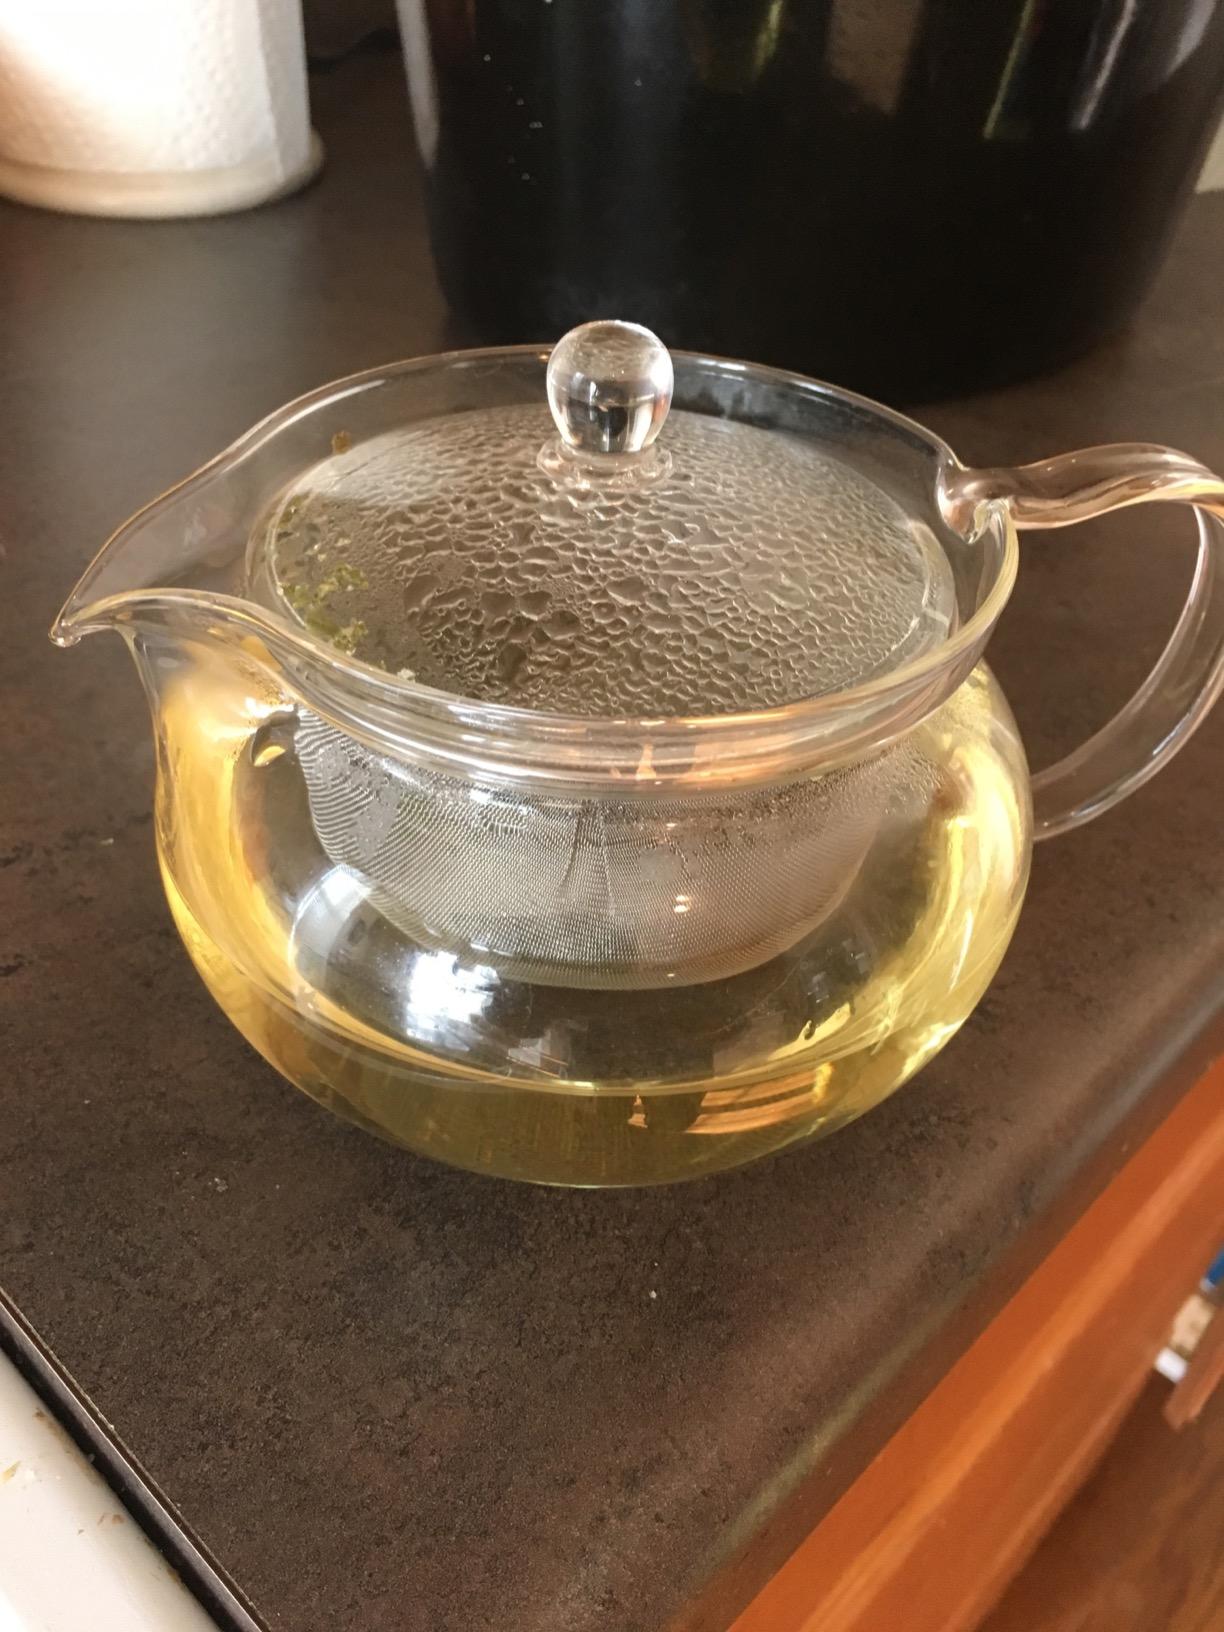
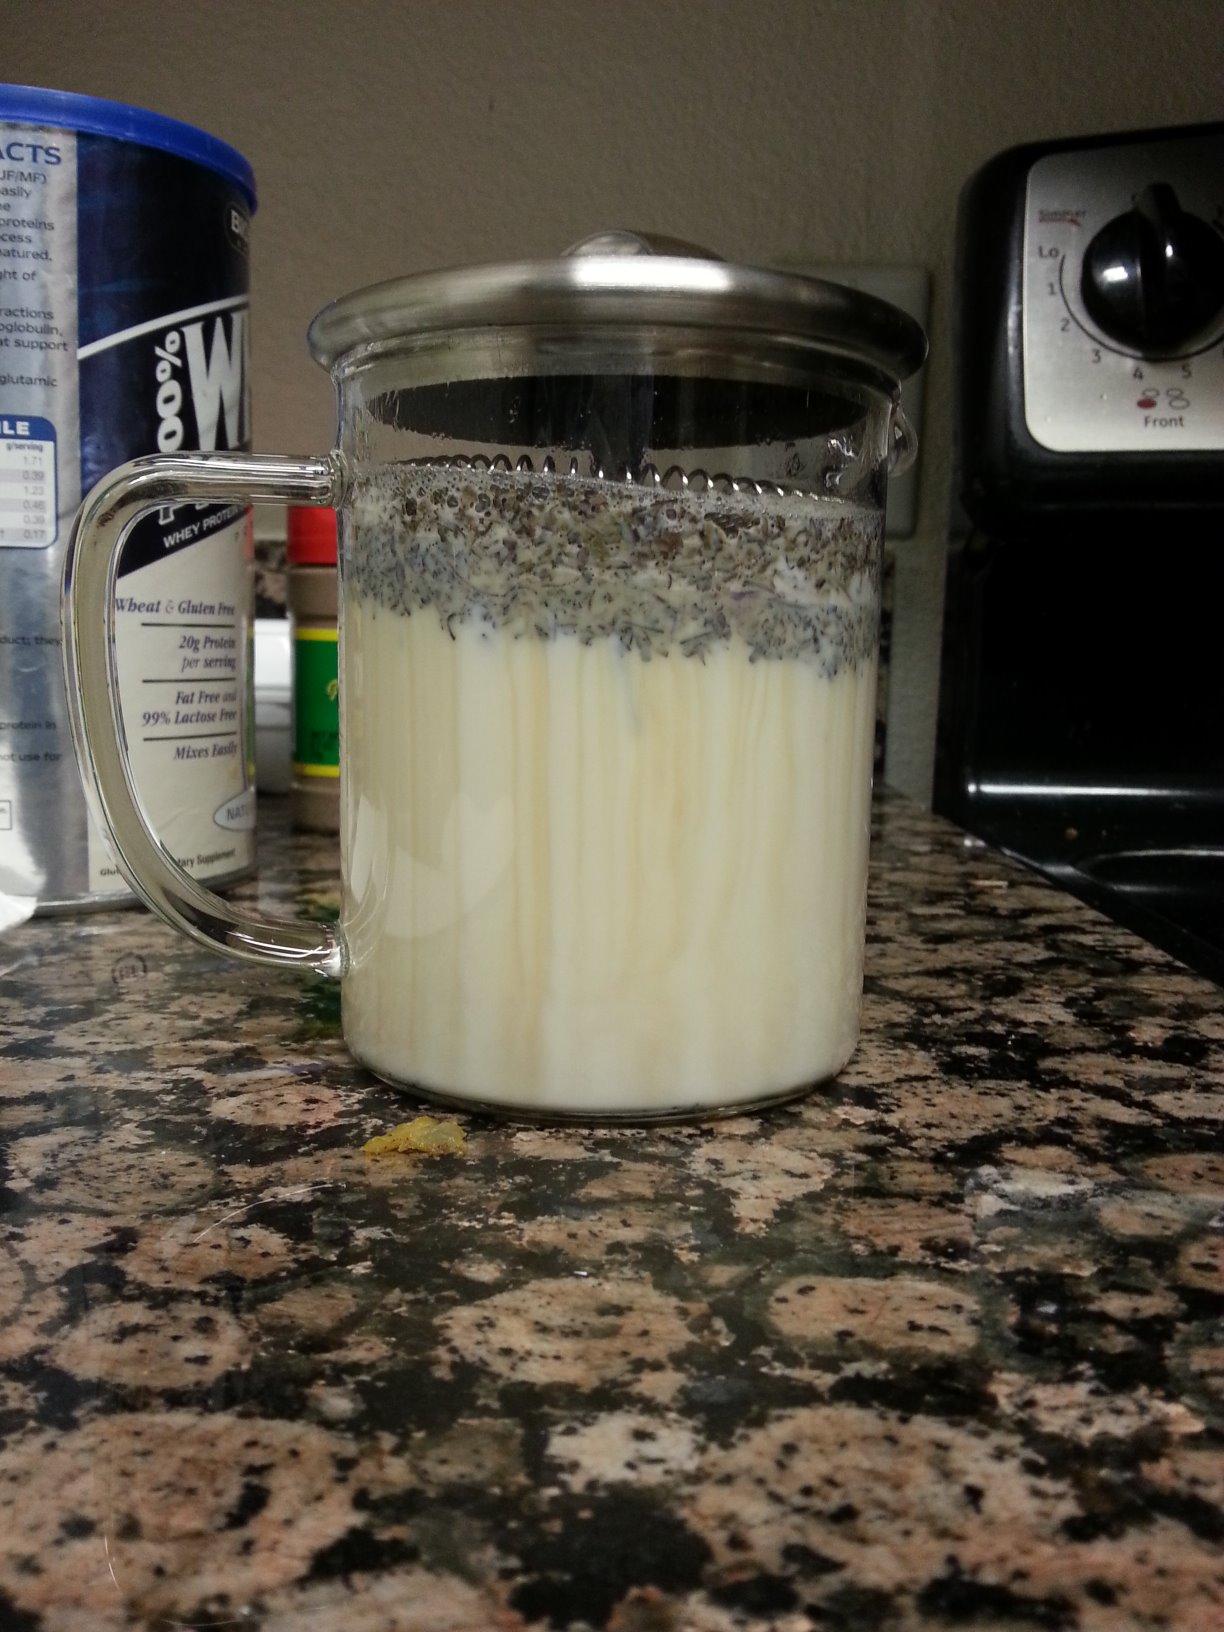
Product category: items_tea
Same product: no